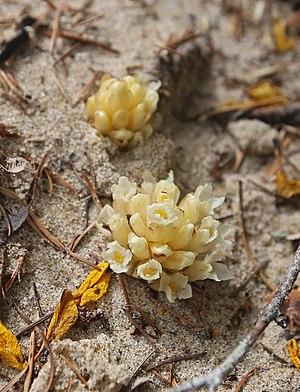
Hemitomes congestum est une plante non chlorophyllienne de la famille des Éricacées. Présente dans les forêts de l'Ouest de l'Amérique du Nord, cette espèce parasite le réseau mycorhizien pour se nourrir. Il s'agit de l'unique espèce du genre Hemitomes, connue dans le monde anglo-saxon sous le nom de « Gnome plant ».